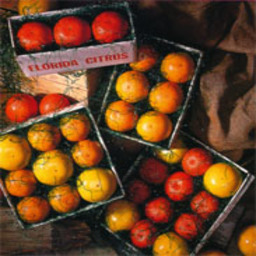
Label: Orange